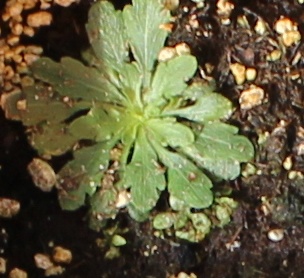
Label: Horseweed